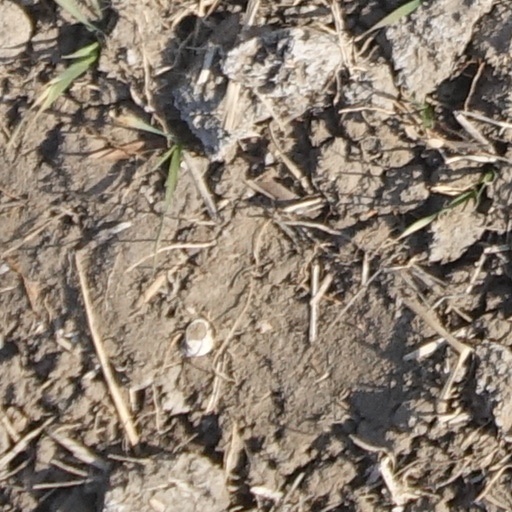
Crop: wheat